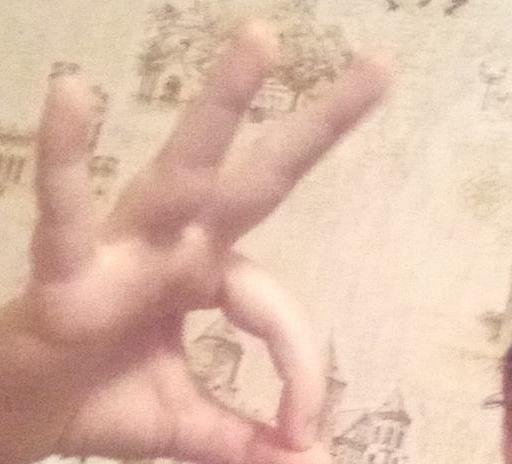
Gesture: ok